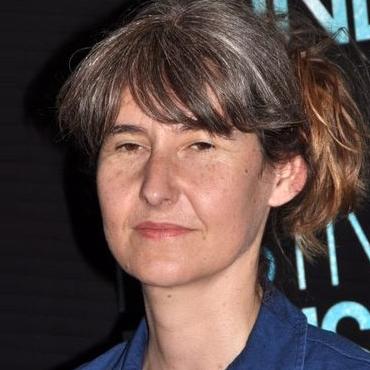
Age: 45